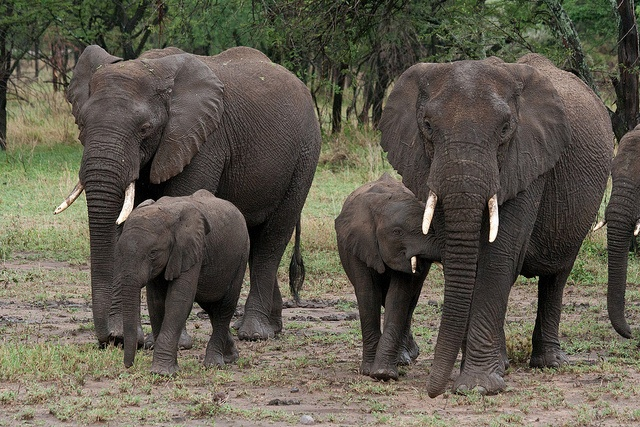
Two young elephants stand next to two larger elephants with tusks.
A large group of elephants standing in a field.
A herd of adult and baby elephants walking on muddy ground.
There are two mother elephants with their babies.
Adult and adolescent elephants are walking next to each other.